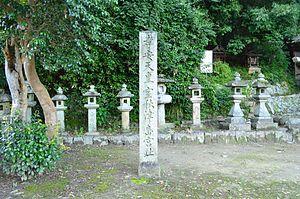
L'empereur Kōan est le sixième empereur du Japon à apparaître sur la traditionnelle liste des empereurs.